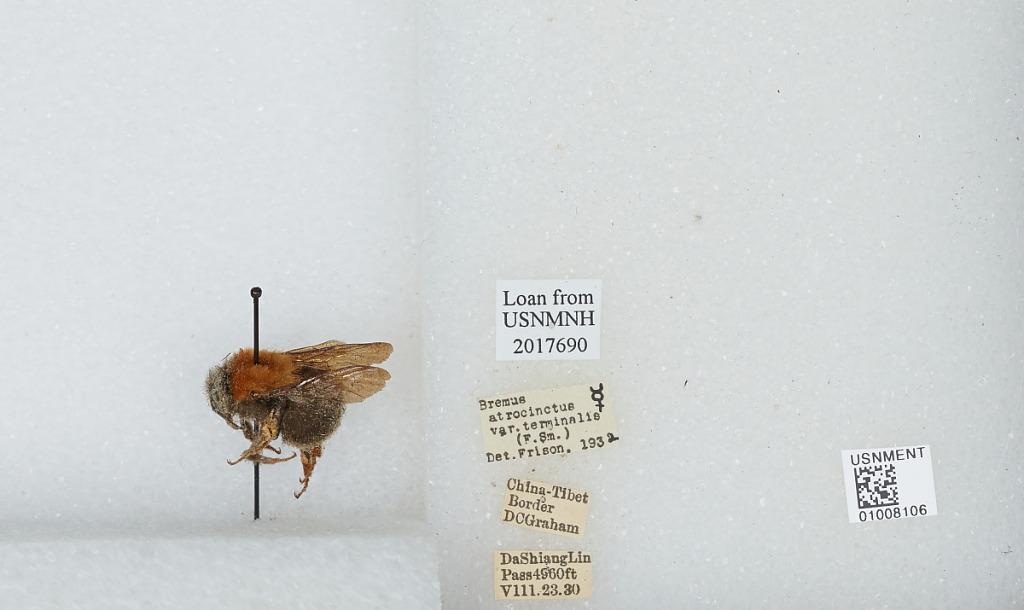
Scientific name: Bombus (Festivobombus) festivus Smith
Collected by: D. Graham
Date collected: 1930-8-23
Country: China
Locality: Da Shiang Lin Pass
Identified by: Frison